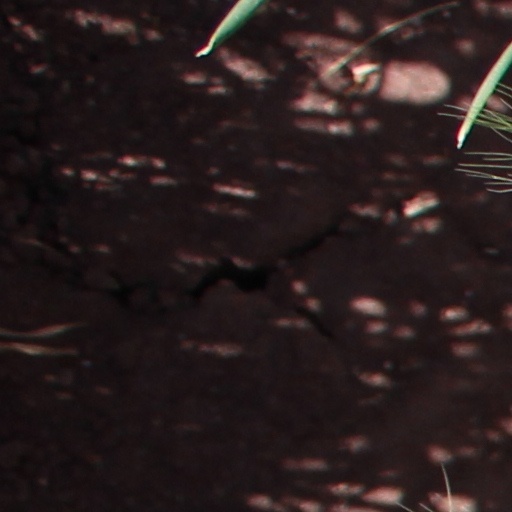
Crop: wheat